ZAKSA Kędzierzyn-Koźle

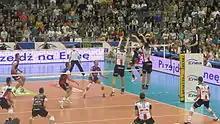
Polish SuperCup match with Resovia in 2013

The new 2007–08 season brought many changes to volleyball in Kędzierzyn-Koźle with Grupa Azoty, becoming the main shareholder of the club and at the same time, saving the club from going bankrupt. Therefore, the team has started the season under the new name of ZAKSA Kędzierzyn-Koźle. The club strengthened its ranks with Jakub Novotný who has become one of the most significant players, and the Polish national team member Łukasz Żygadło. At the end of the regular season, an unexpected defeat in Bydgoszcz complicated the situation of "ZAKSA", which now in the Playoff stage of the competition, just like in the previous season had to face Jastrzębski Węgiel. The team from Kędzierzyn-Koźle has lost both to Jastrzębski Węgiel, and in 3 matches for 5th place to Asseco Resovia (1–2).